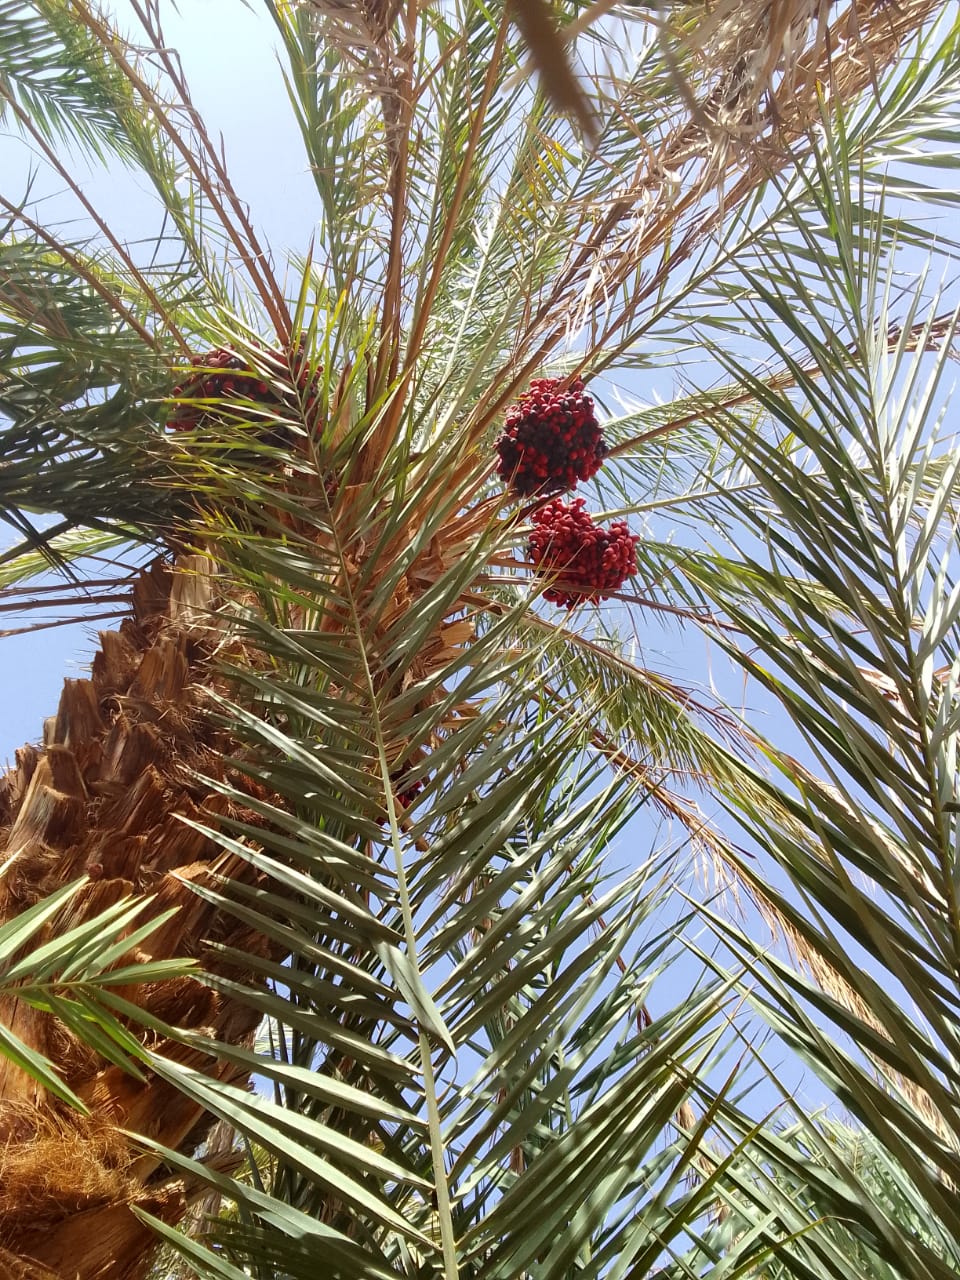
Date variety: bouisthami